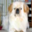
Label: dog